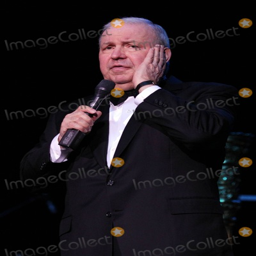
person performs live in concert